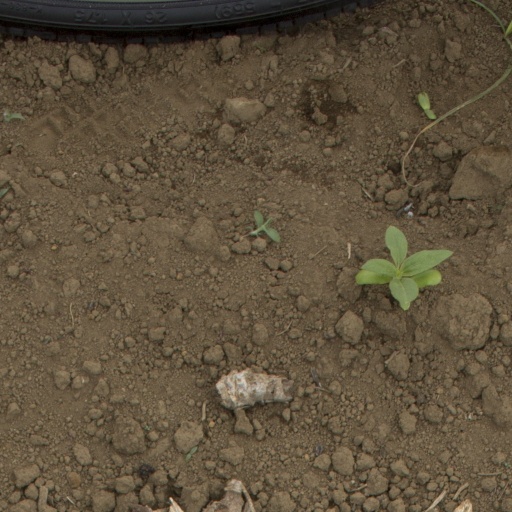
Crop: Jerusalem artichoke